Finnish minelayer Ruotsinsalmi

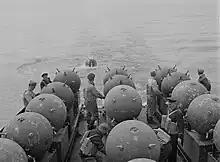
Minelaying operations aboard "Ruotsinsalmi" in May 1942

"Ruotsinsalmi" together with "Riilahti" participated in ferrying the Finnish gunboats past Hanko in August 1941. After two failed attempts by gunboats to rendezvous with minelayers on the nights of 25-26 and 27–28 August the minelayers penetrated the Soviet minefield and met with the gunboats west of Hanko and then escorted them through to Helsinki on 29 August 1941.